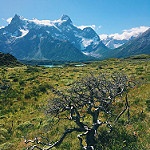
Scene: Outdoor